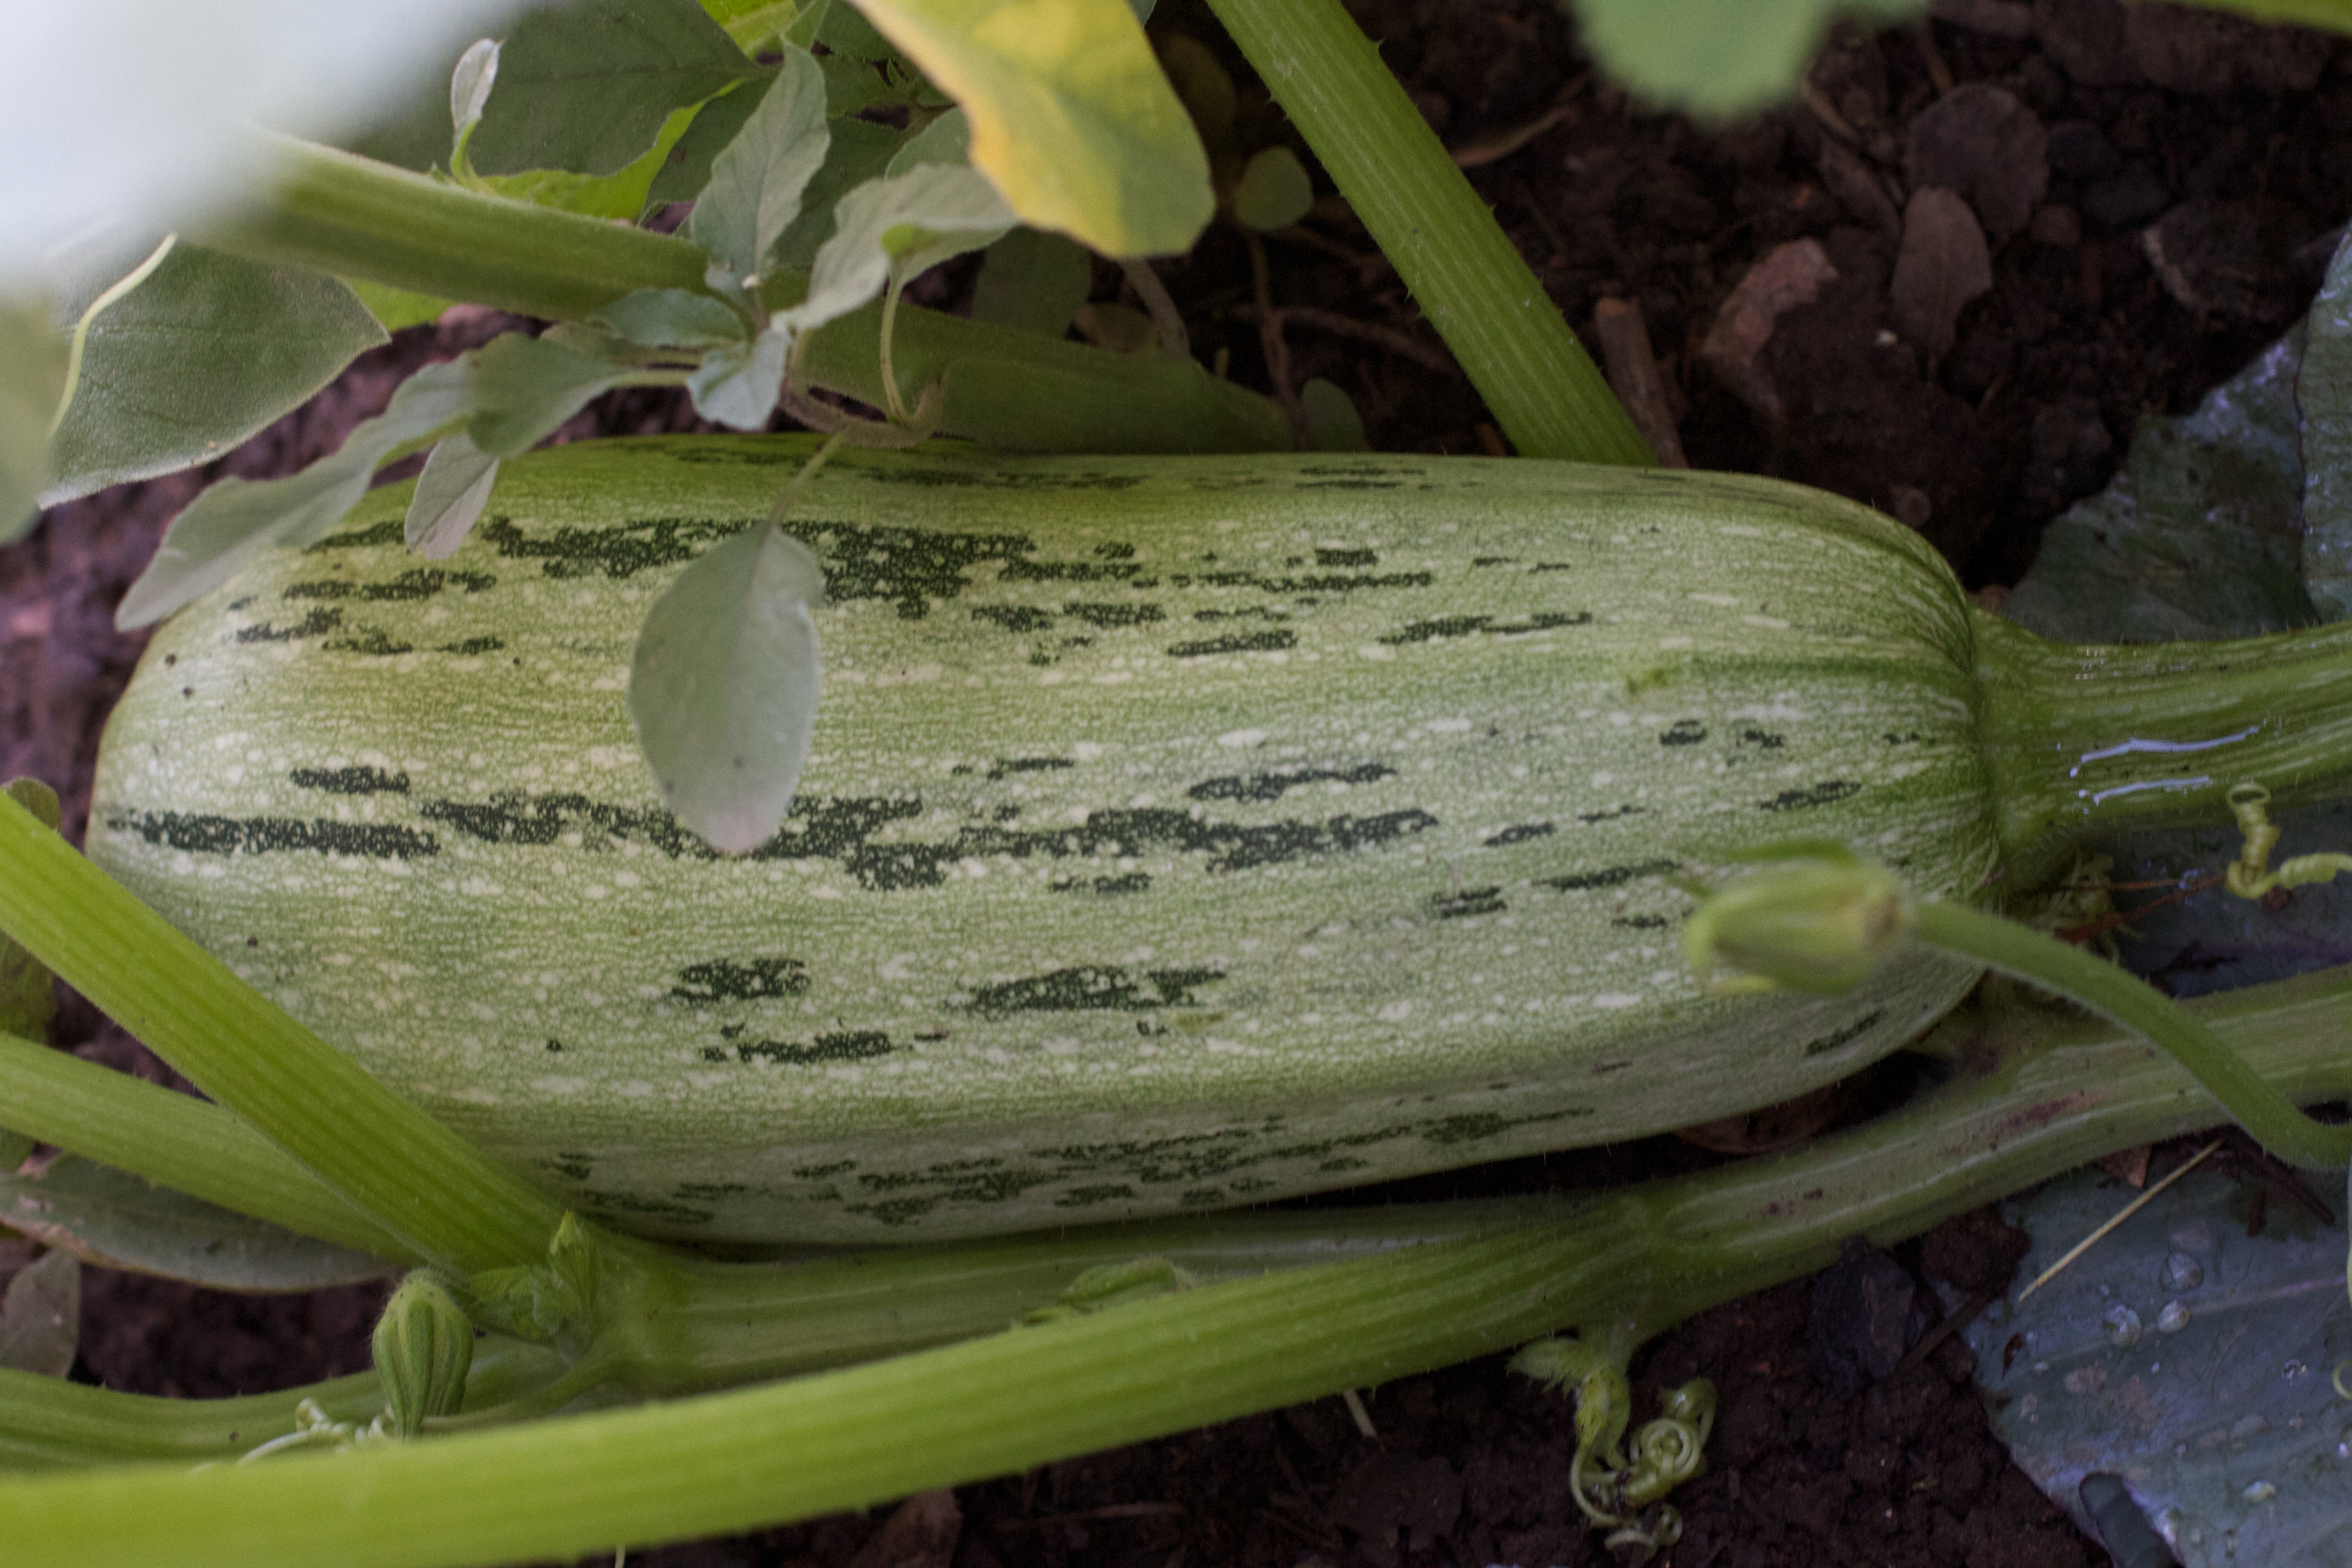
plant, flower, food, produce, vegetable, squash, gourd, cucurbita, flowering plant, land plant